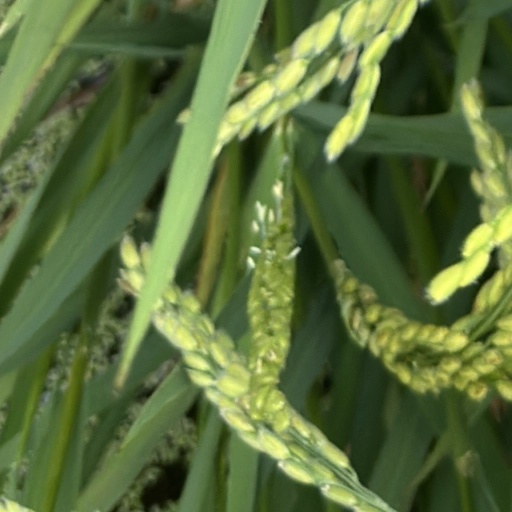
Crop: rice